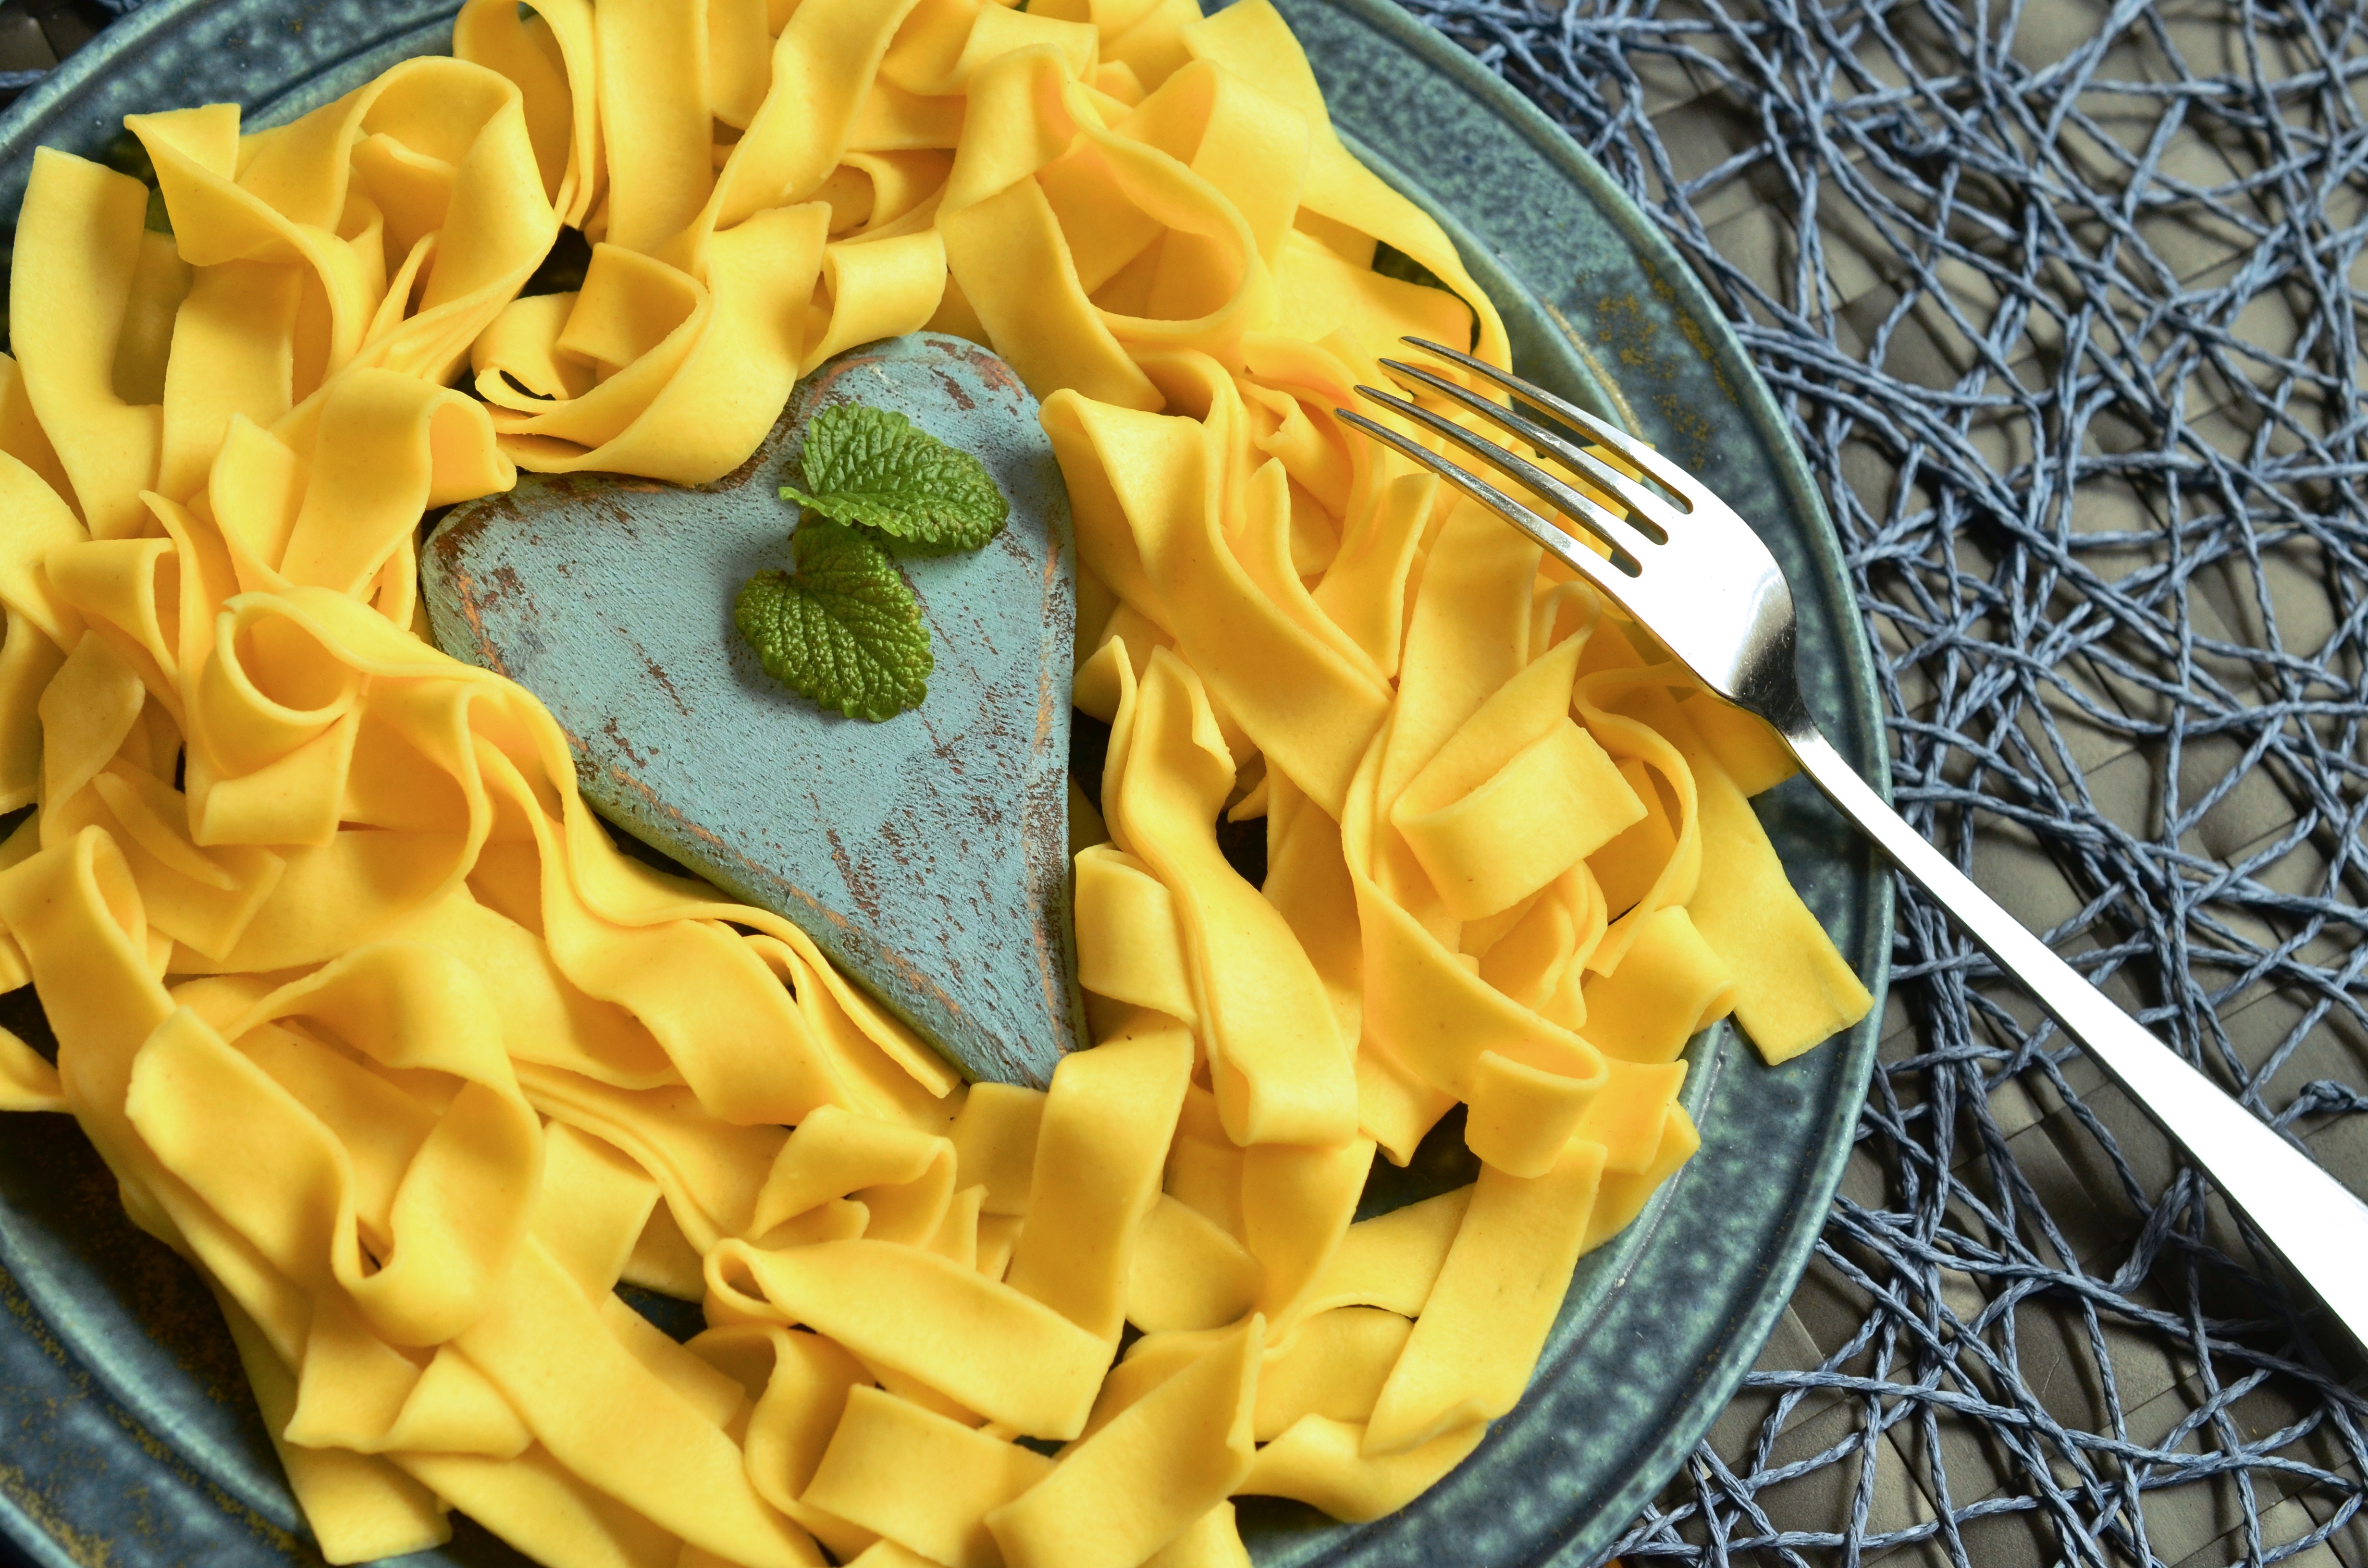
flower, heart, dish, food, produce, plate, yellow, eat, cuisine, pasta, cook, noodles, icing, carving, carbohydrates, flower bouquet, tagliatelle